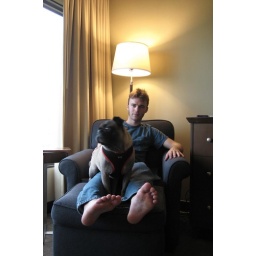
Nick and Wilson hang out in the comfy chair by the window overlooking Town Lake.